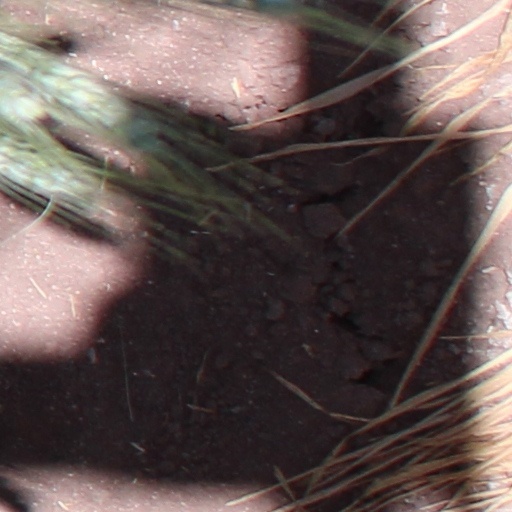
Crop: wheat